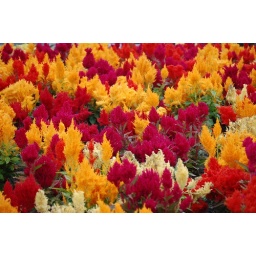
flowers in front of parliament building